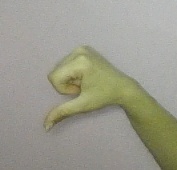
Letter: waw